John Reeve Lavell

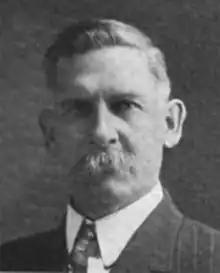

John Reeve Lavell (December 11, 1857 – January 10, 1925) was a lawyer and political figure in Ontario, Canada. He represented Leeds North and Grenville North in the House of Commons of Canada from 1900 to 1904 as a Conservative.